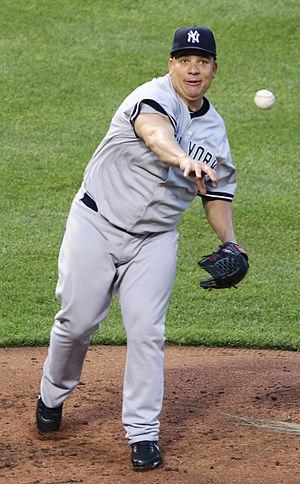
Bartolo Colón est un lanceur droitier de baseball. Il joue dans la Ligue majeure de baseball depuis 1997 et a porté les couleurs de 11 clubs différents.